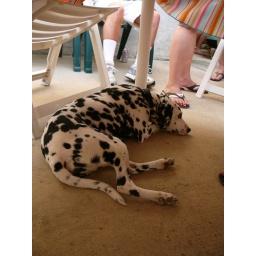
nice dog resting under the table